Languages of Timor-Leste

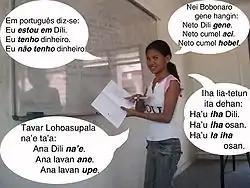
An East Timorese girl speaking (from clockwise) Bunak, Tetum, Fataluku, and Portuguese. Translation: In Bunak/Tetum/Fataluku/Portuguese, we say: I am in Dili. I have some money. I do not have any money.

Section 13(1) of the 2002 constitution designates Portuguese and Tetum as Timor-Leste's two official languages. The same section also provides that "Tetum and the other national languages shall be valued and developed by the State." English and Indonesian are sometimes used and section 159 of the constitution provides that these languages serve as "working languages within civil service side by side with official languages as long as deemed necessary".